Tropical cyclones in 1995

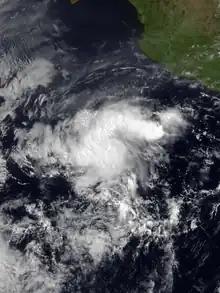
Tropical Depression One-E

May was an exceptionally weak month, with none of the 7 systems that formed intensifying into tropical storms. BOB 01 and BOB 02 were the first storms of the month, with BOB 02 causing 39 fatalities in Andhra Pradesh. A tropical depression formed thereafter and became the strongest storm of the month, with a minimum central pressure of 996 hPa. BOB 03 formed a day later, killing 107 people in Odisha. One-E became the first storm of the 1995 Pacific hurricane season; it affected no landmasses. The month finished with 2 tropical depressions forming in the Western Pacific.